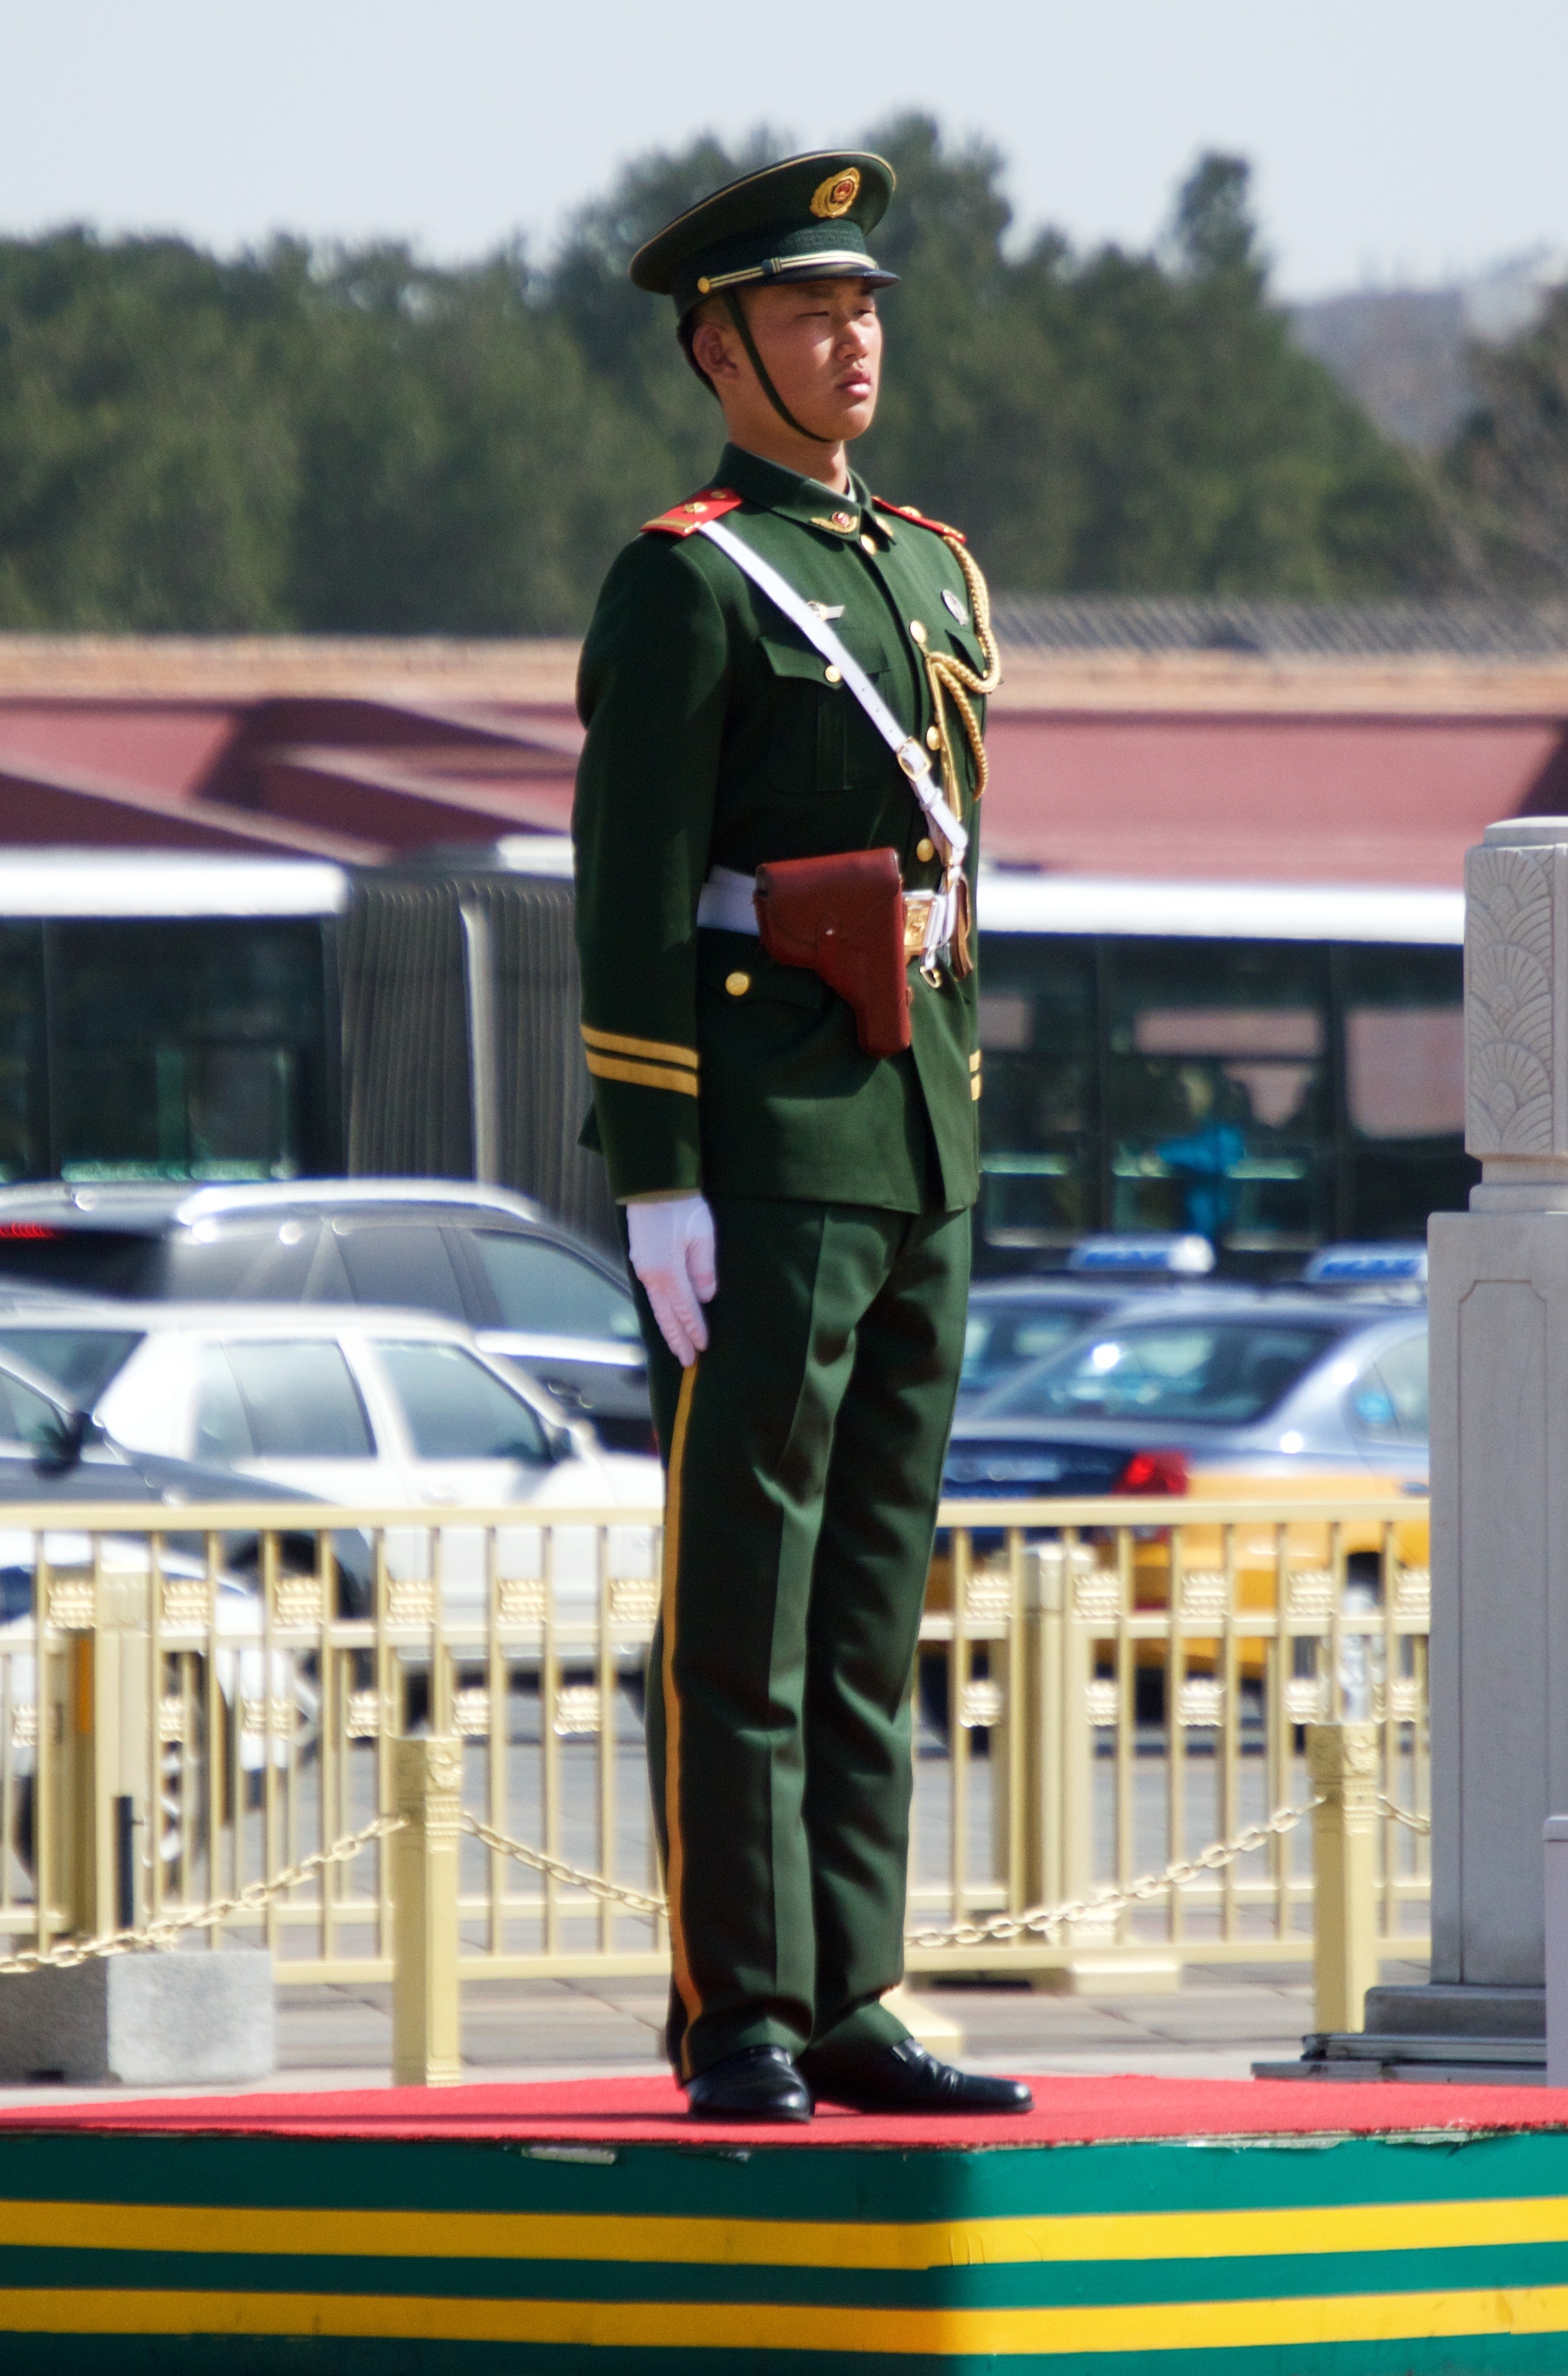
clothing, beijing, police, china, official, duty